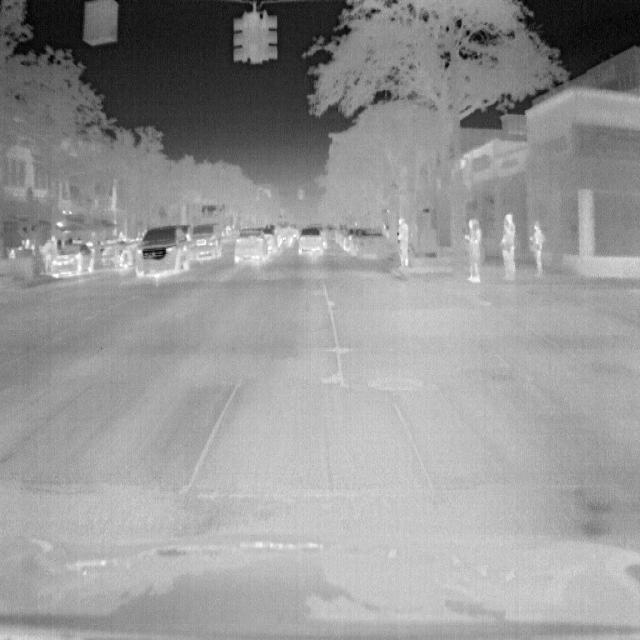
Detected objects:
label: person
label: person
label: person
label: person